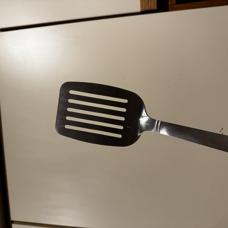
Label: No Cutlery